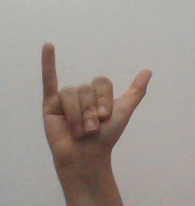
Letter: ya